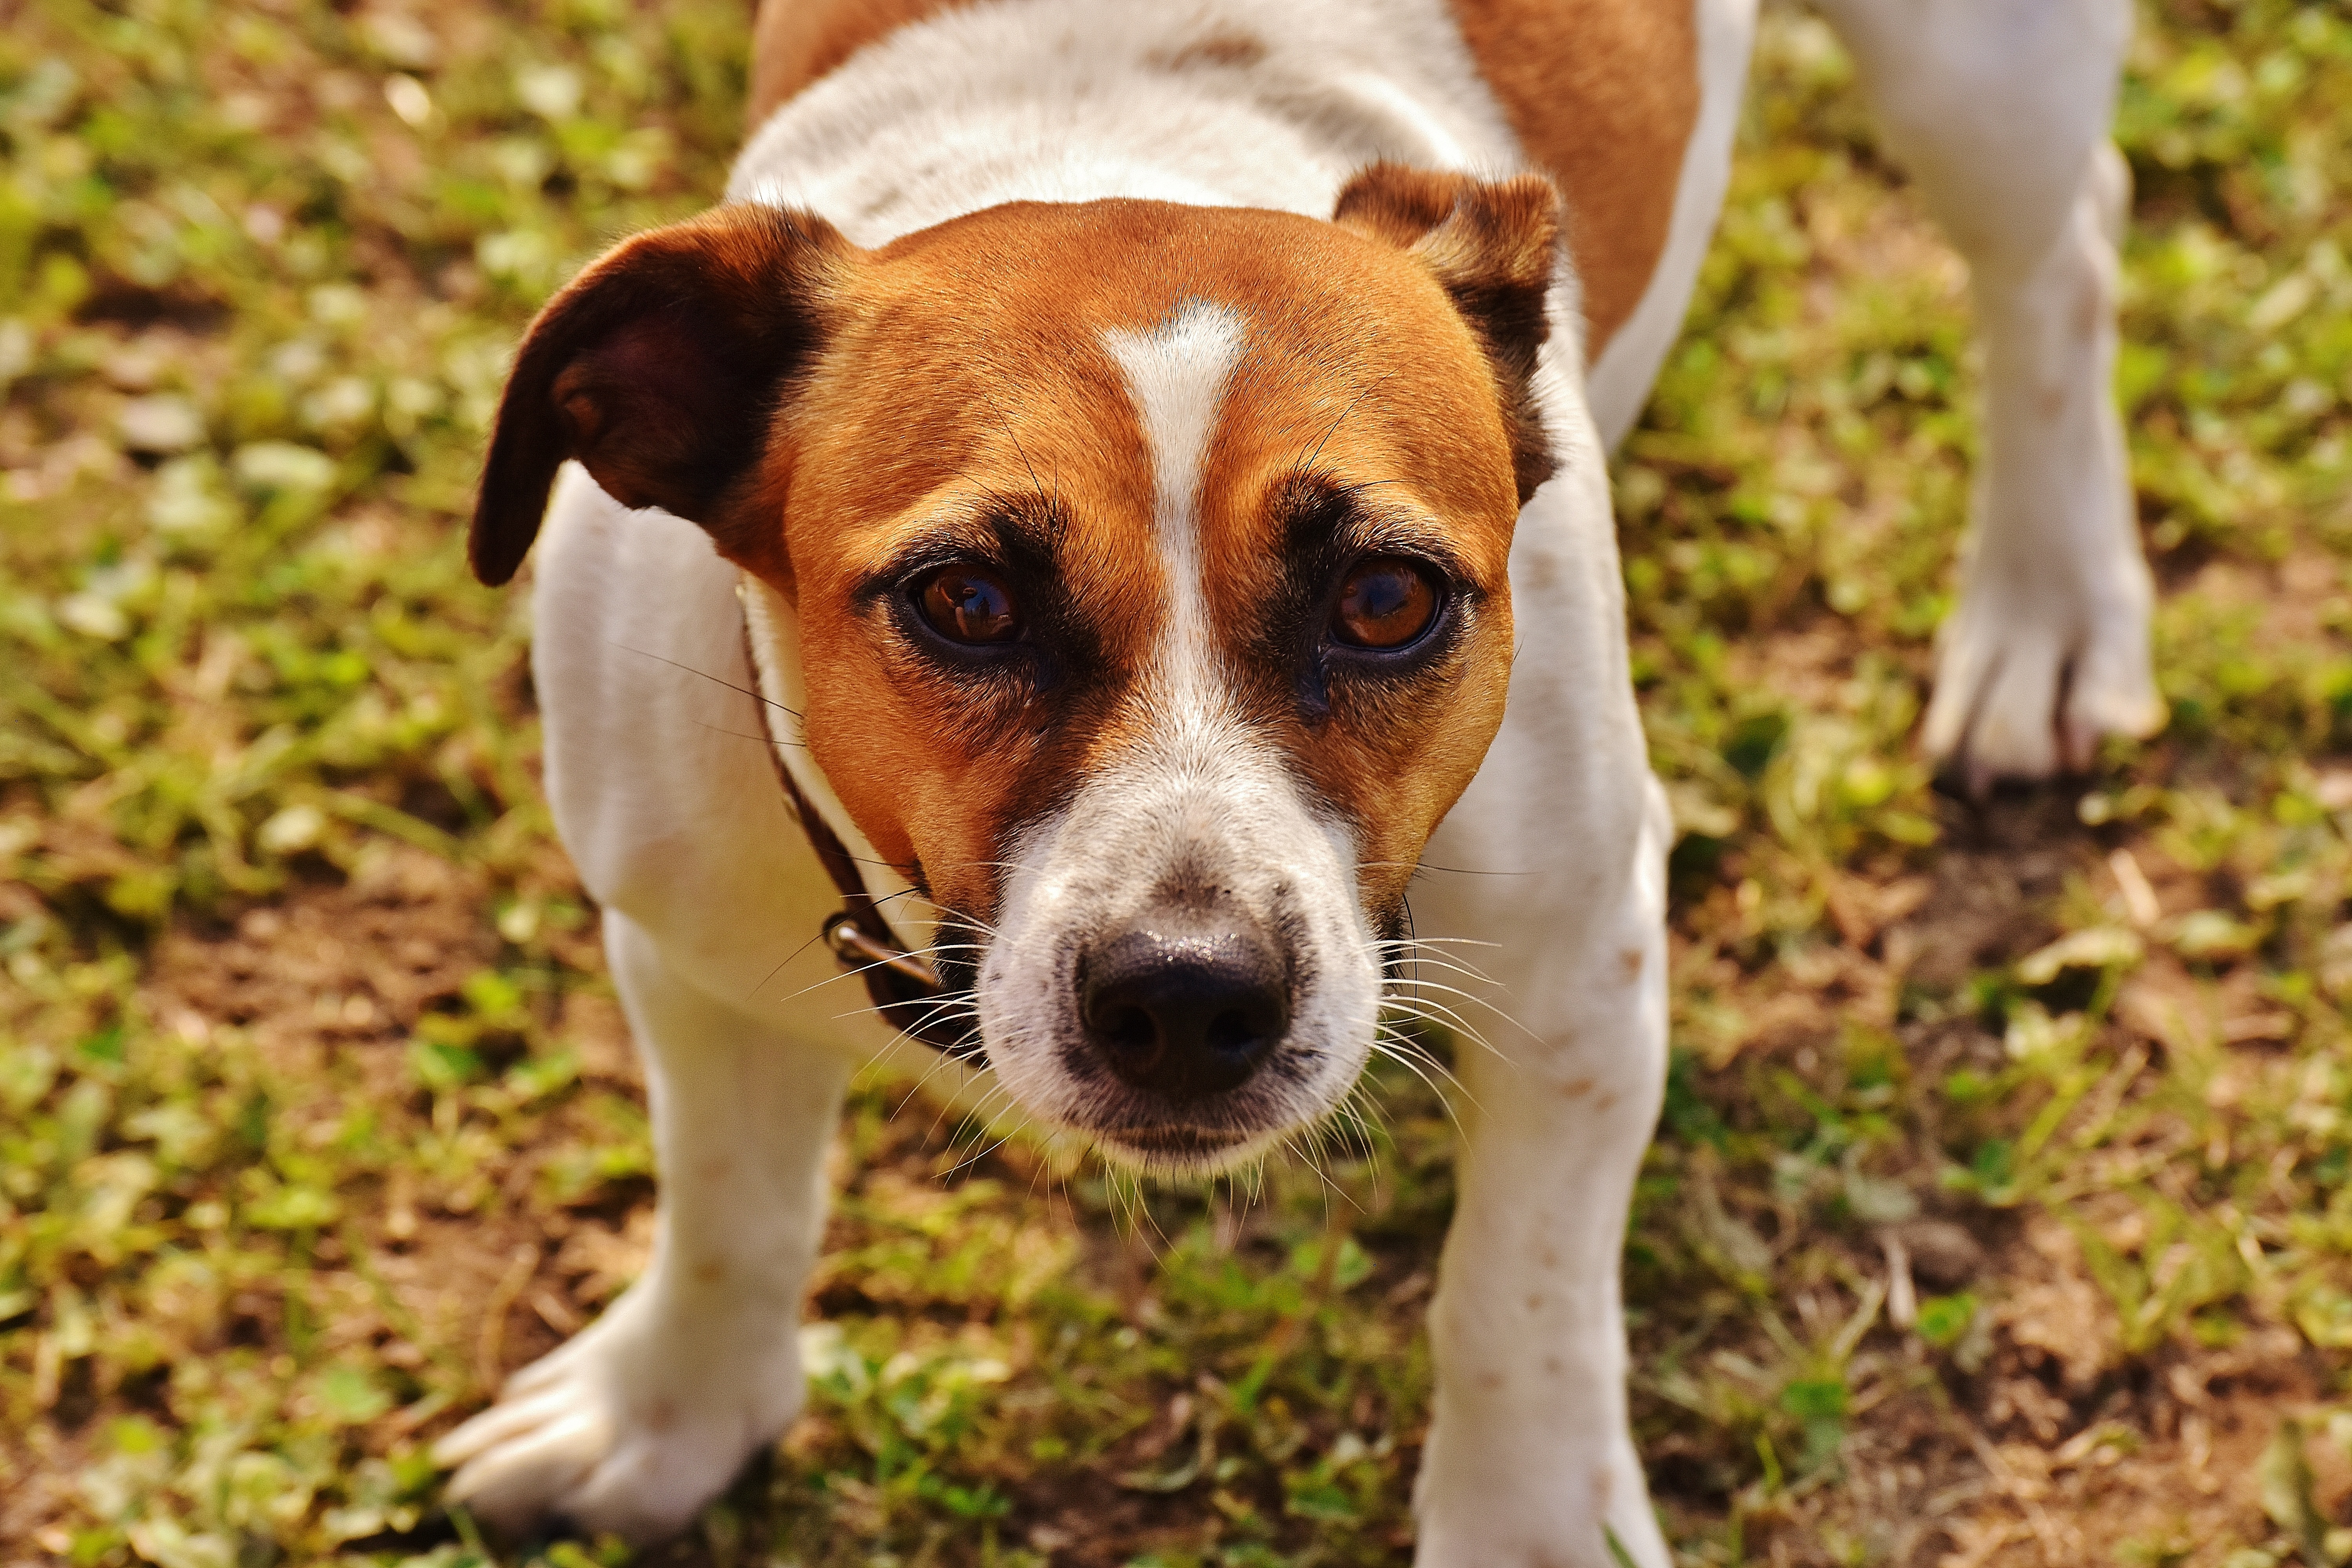
meadow, play, sweet, puppy, dog, animal, cute, pet, mammal, race, snout, vertebrate, dog breed, terrier, dear, parson russell terrier, jack russell, jack russell terrier, dog like mammal, dog crossbreeds, russell terrier, danish swedish farmdog, brazilian terrier